Silvio Berlusconi

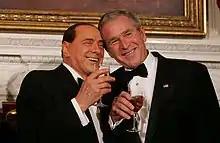
Berlusconi with George W. Bush in 2008

On 24 June 2009, Berlusconi during the Confindustria young members congress in Santa Margherita Ligure, Italy invited the advertisers to interrupt or boycott the advertising contracts with the magazines and newspapers published by , in particular and the newsmagazine "L'espresso", calling the publishing group "shameless", claiming that it was fuelling the economic crisis by discussing it extensively and accusing it of making a "subversive attack" against him. The publishing group announced it would begin legal proceedings against Berlusconi, given the "criminal and civil relevance" of his remarks.